Foundry Town

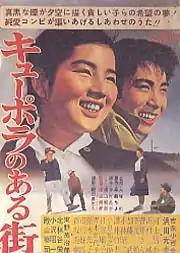
Japanese film poster

is a 1962 Japanese drama film directed by Kirio Urayama. It was entered into the 1962 Cannes Film Festival and won the Blue Ribbon Awards in 1962.